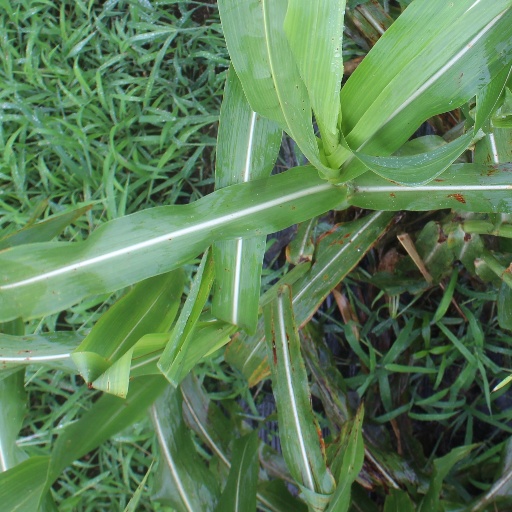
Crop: sorghum